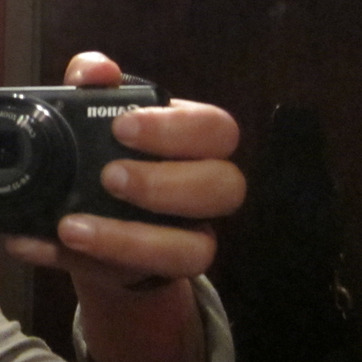
Material: skin